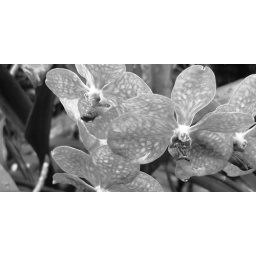
purple flowers in black and white